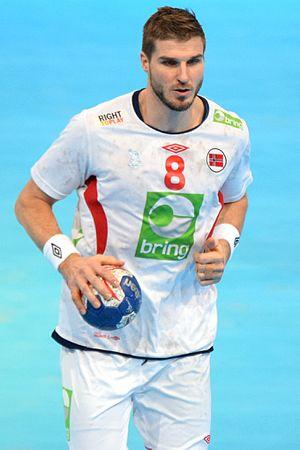
Bjarte Myrhol , le 10 janier 2016 lors du match Norège / Qatar durant la Golden League à l'AccordHotel Arena (Paris).
Bjarte Håkon Myrhol, né le 29 mai 1982 à Oslo, est un joueur de handball international norvégien évoluant au poste de pivot.